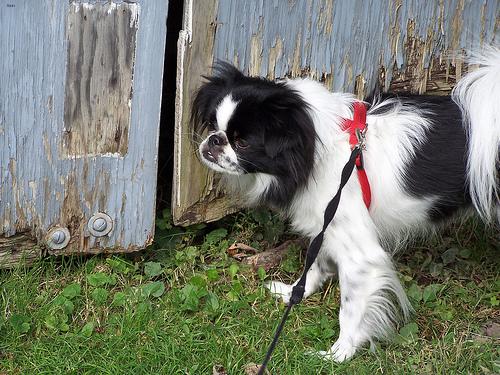
Breed: japanese chin